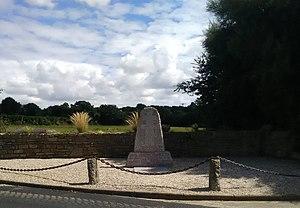
Maquis de Tréouergat - stèle
Le bataillon de Ploudalmézeau regroupa, pendant la seconde guerre mondiale, jusqu'à 1 070 hommes et femmes, soit 10 % des FFI du Finistère. Après avoir libéré le canton de Ploudalmézeau, ce bataillon FFI participa, aux côtés de l'armée américaine, à de nombreux combats le long de la côte nord-ouest du Finistère.
Tréouergat [tʁewɛʁgat] est une commune du département du Finistère, dans la région Bretagne, en France.